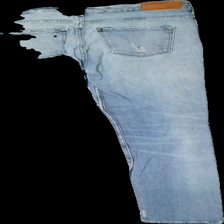
View: back
Type: Jeans
Category: Ladies
Brand: H&M
Brand text on label: &denim
Colors: Blue
Material: 100% cotton
Cut: Regular
Season: All
Trend: Denim
Damage: fläck
Damage location: bottom left
Damage 2 location: middle center
Damage 3 location: middle center
Price range: 50-100
Recommended usage: Reuse
Description: blå jeans med hål på benen